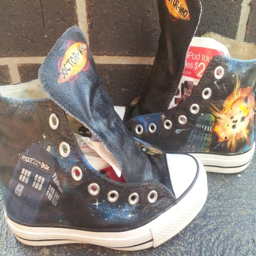
if someone wants to buy me these custom painted shoes , i have absolutely no problem with that .